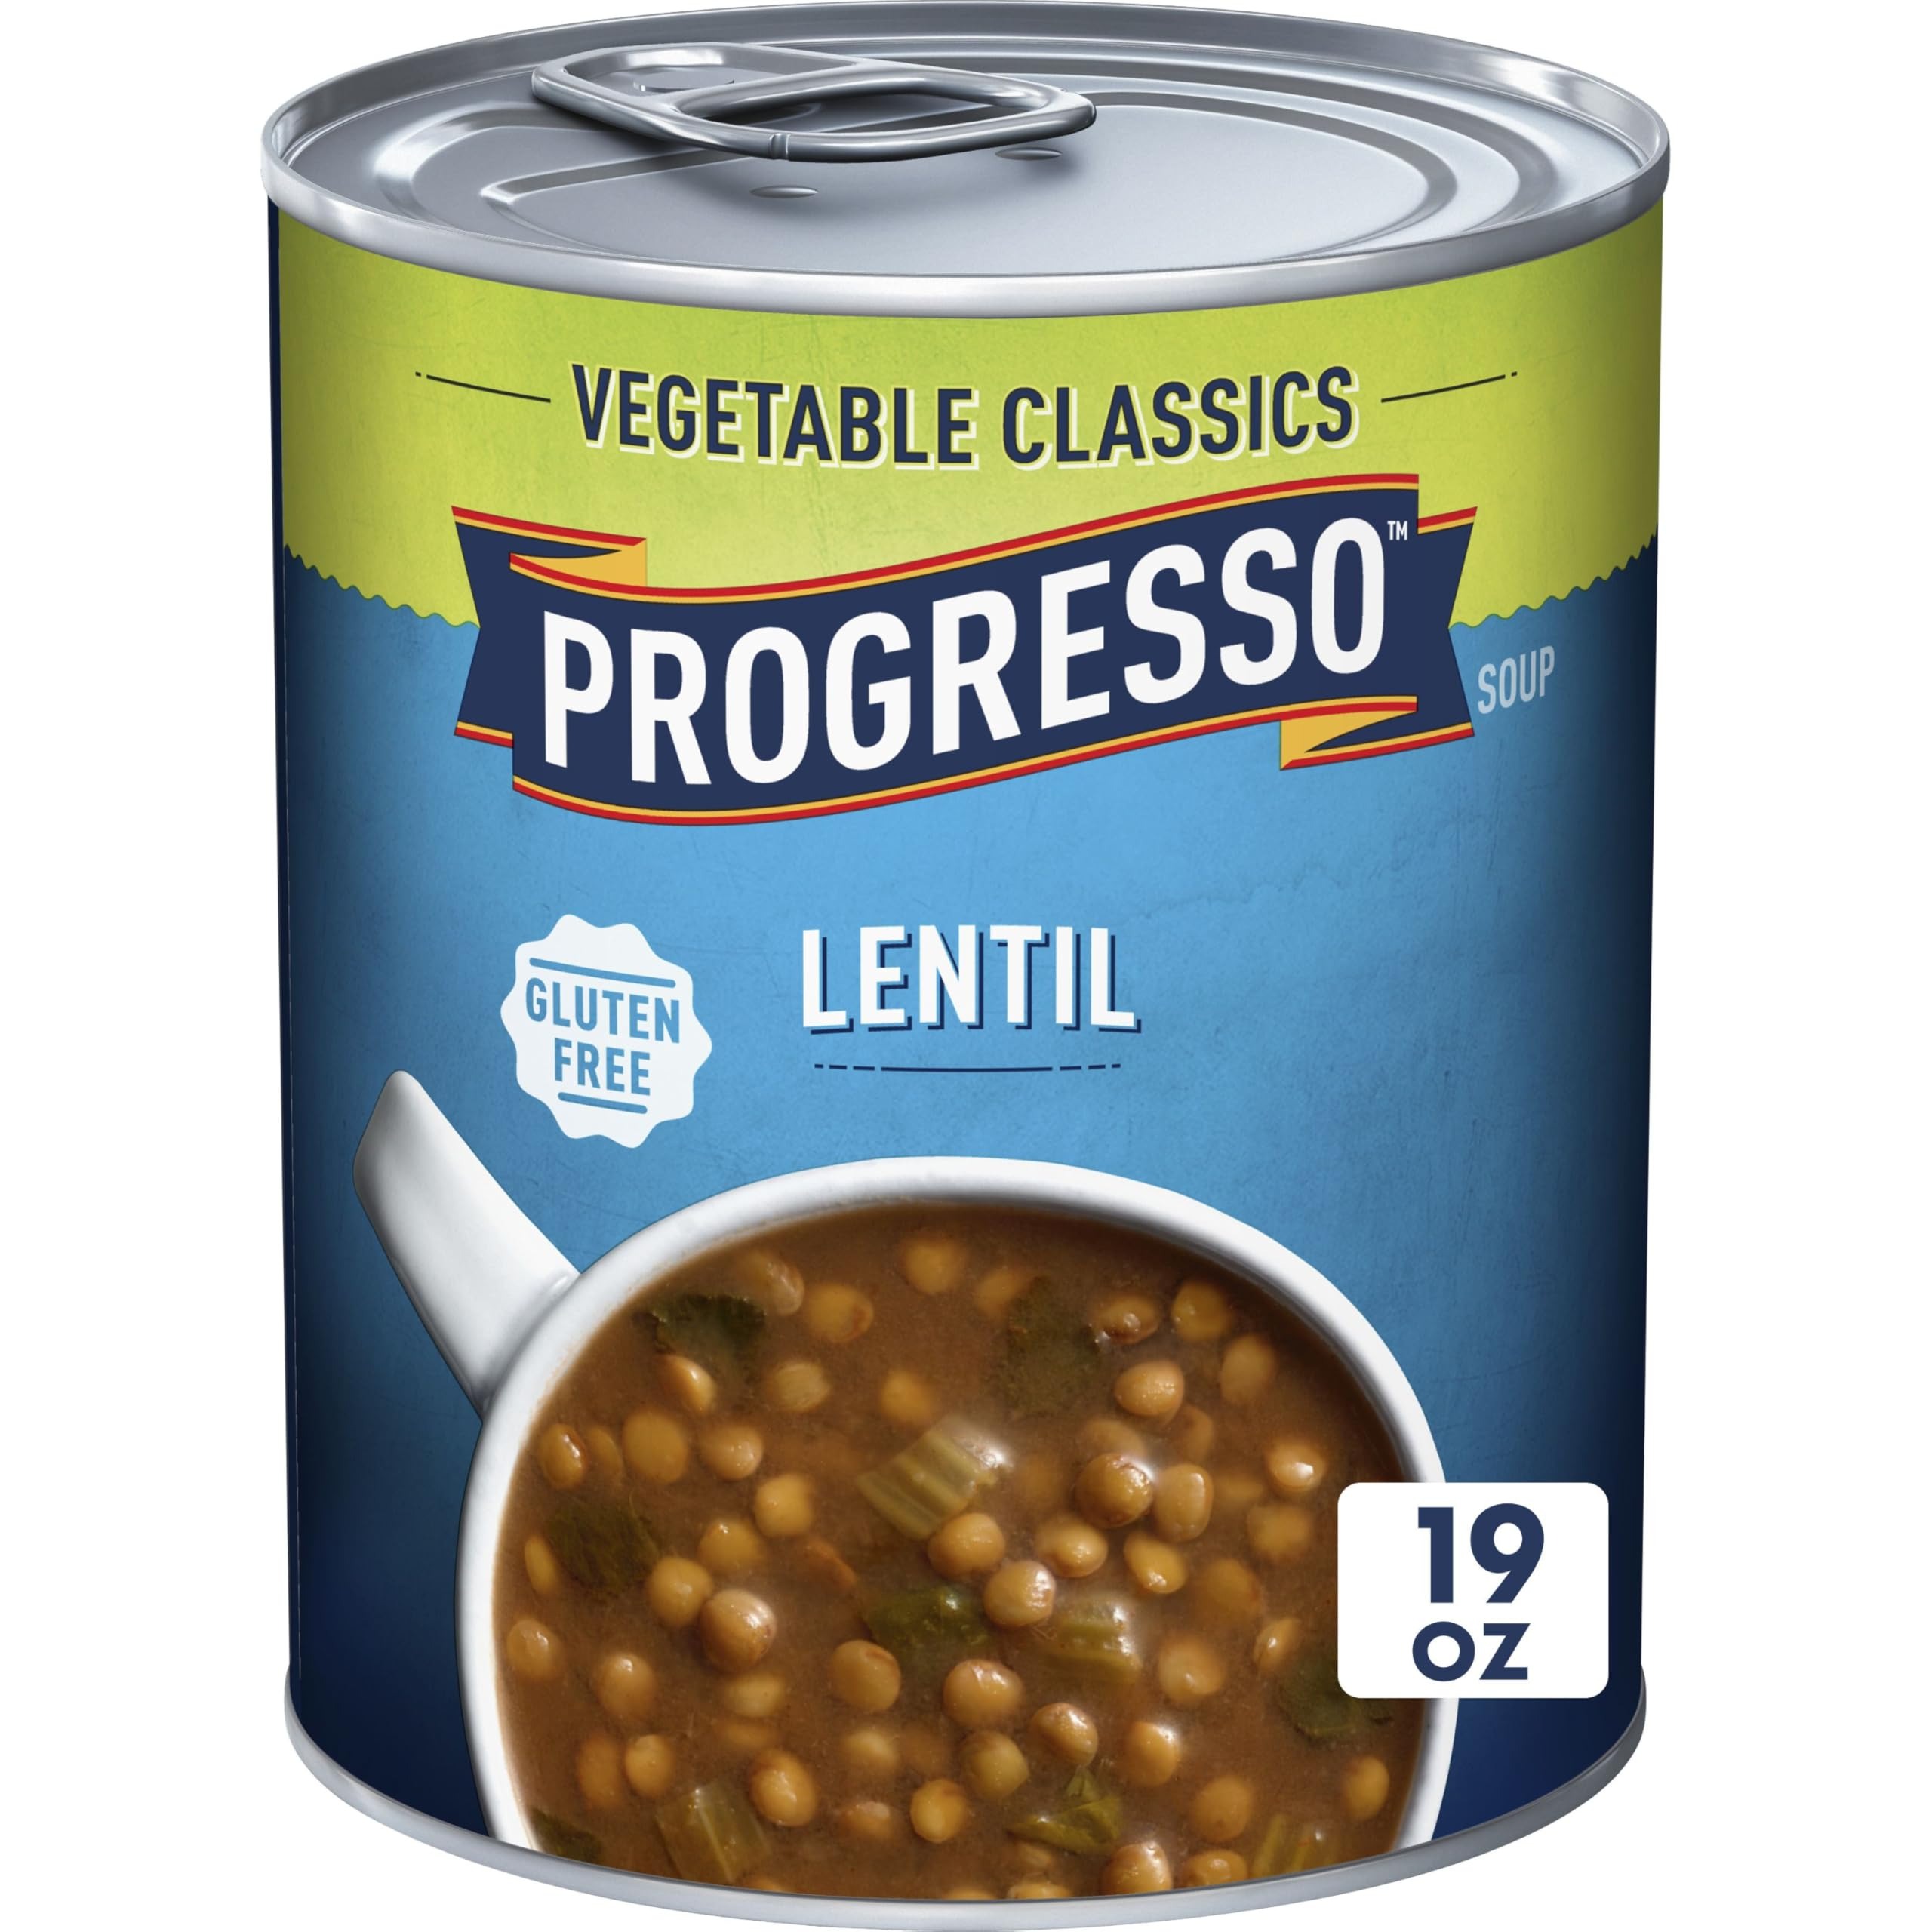
Item Name: Progresso Lentil Soup, Vegetable Classics Canned Soup, Gluten Free, 19 oz
Bullet Point 1: VEGETABLE CLASSICS: Savory Progresso Lentil Soup is vegetarian
Bullet Point 2: DELICIOUS FOOD: Made with one-half cup vegetables per serving
Bullet Point 3: QUALITY INGREDIENTS: A gluten free soup that contains no artificial flavors or colors from artificial sources
Bullet Point 4: QUICK-AND-EASY: Ready to serve soup warms in minutes, with about two servings per container; Stock up for days you crave a convenient go-to
Bullet Point 5: CONTAINS: One 19 ounce can of Progresso Vegetable Classics Lentil Soup
Value: 19.0
Unit: Fl Oz

Price: 2.545